Princes' Islands

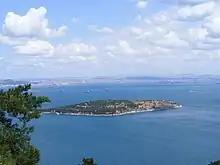
A view of Sedef Island from Büyükada

Burgazada (meaning "Fortress Island" in Turkish) is the third largest of the Islands, a single hill 2 km across. Demetrius I of Macedon, one of the Diadochi (Successors) of Alexander the Great, built a fort here and named it after his father Antigonus I Monophthalmus. The island took this name, but today is generally known by the Turks simply as "Burgaz" (Turkish for "fort"). In 2003 Burgaz suffered a forest fire, losing 4 square kilometres of woodland.